Williamstown line

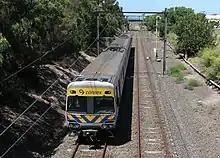
Connex Melbourne previously operated the line from 2004 until Metro Trains Melbourne commenced operations in 2009.

The Williamstown line has had a total of 8 operators since its opening in 1859. The first section of the line from near Newport to Williamstown Pier was originally opened by the government in 1857 and used by the Geelong and Melbourne Railway Company (G&MR) until the remainder of the government line to Spencer Street (now Southern Cross) opened 2 years later in 1859. This was operated by the government under the newly formed Victorian Railways (VR) using the full length from Williamstown Pier to Spencer Street (G&MR then used the VR line from Newport to Spencer Street). Many operators throughout its history have been government run. From its government acquisition in 1856 until the 1999 privatisation of Melbourne's rail network, four different government operators have run the line. These operators, Victorian Railways, the Metropolitan Transit Authority, the Public Transport Corporation, and Bayside Trains have a combined operational length of 141 years.